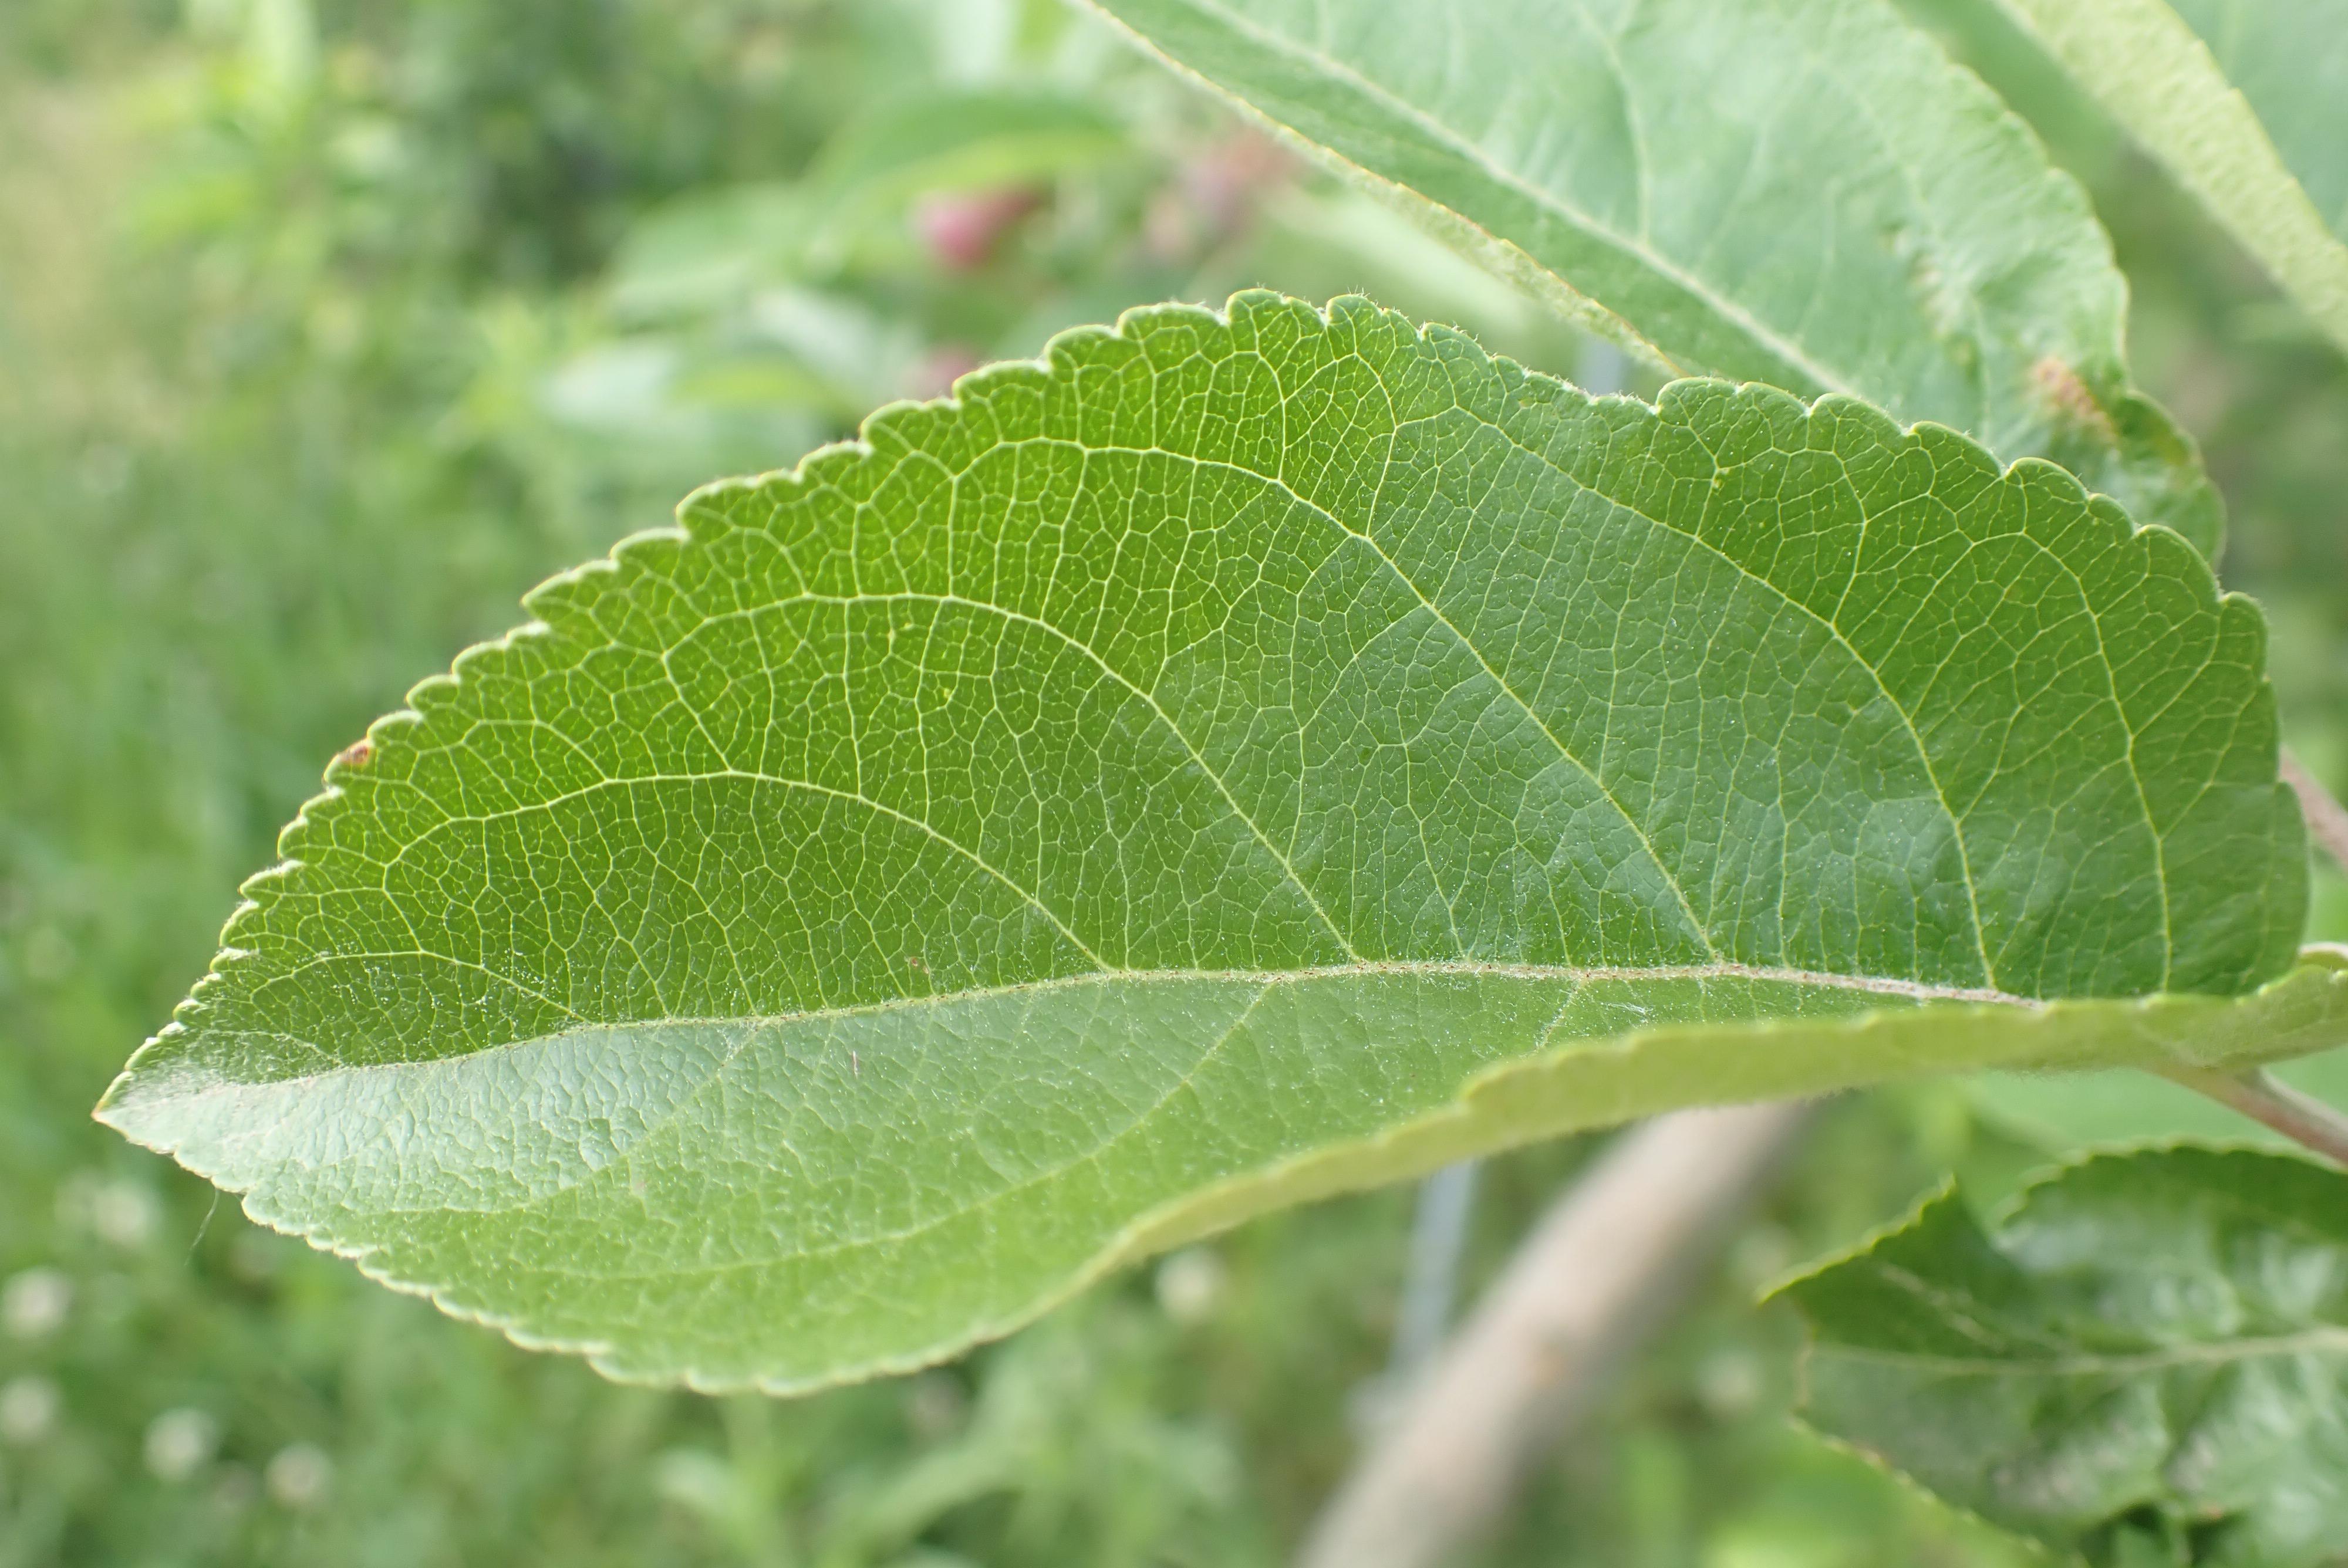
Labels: healthy